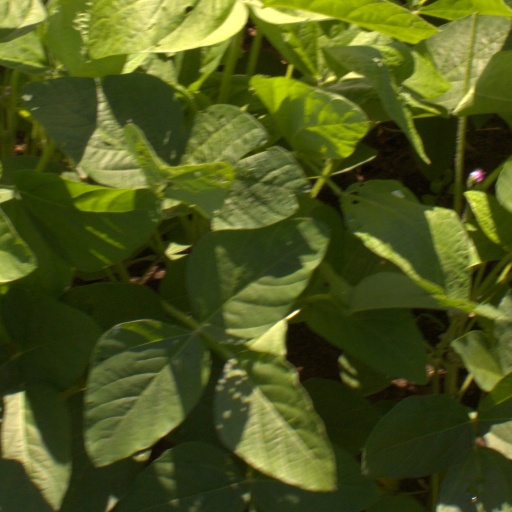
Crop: soybean